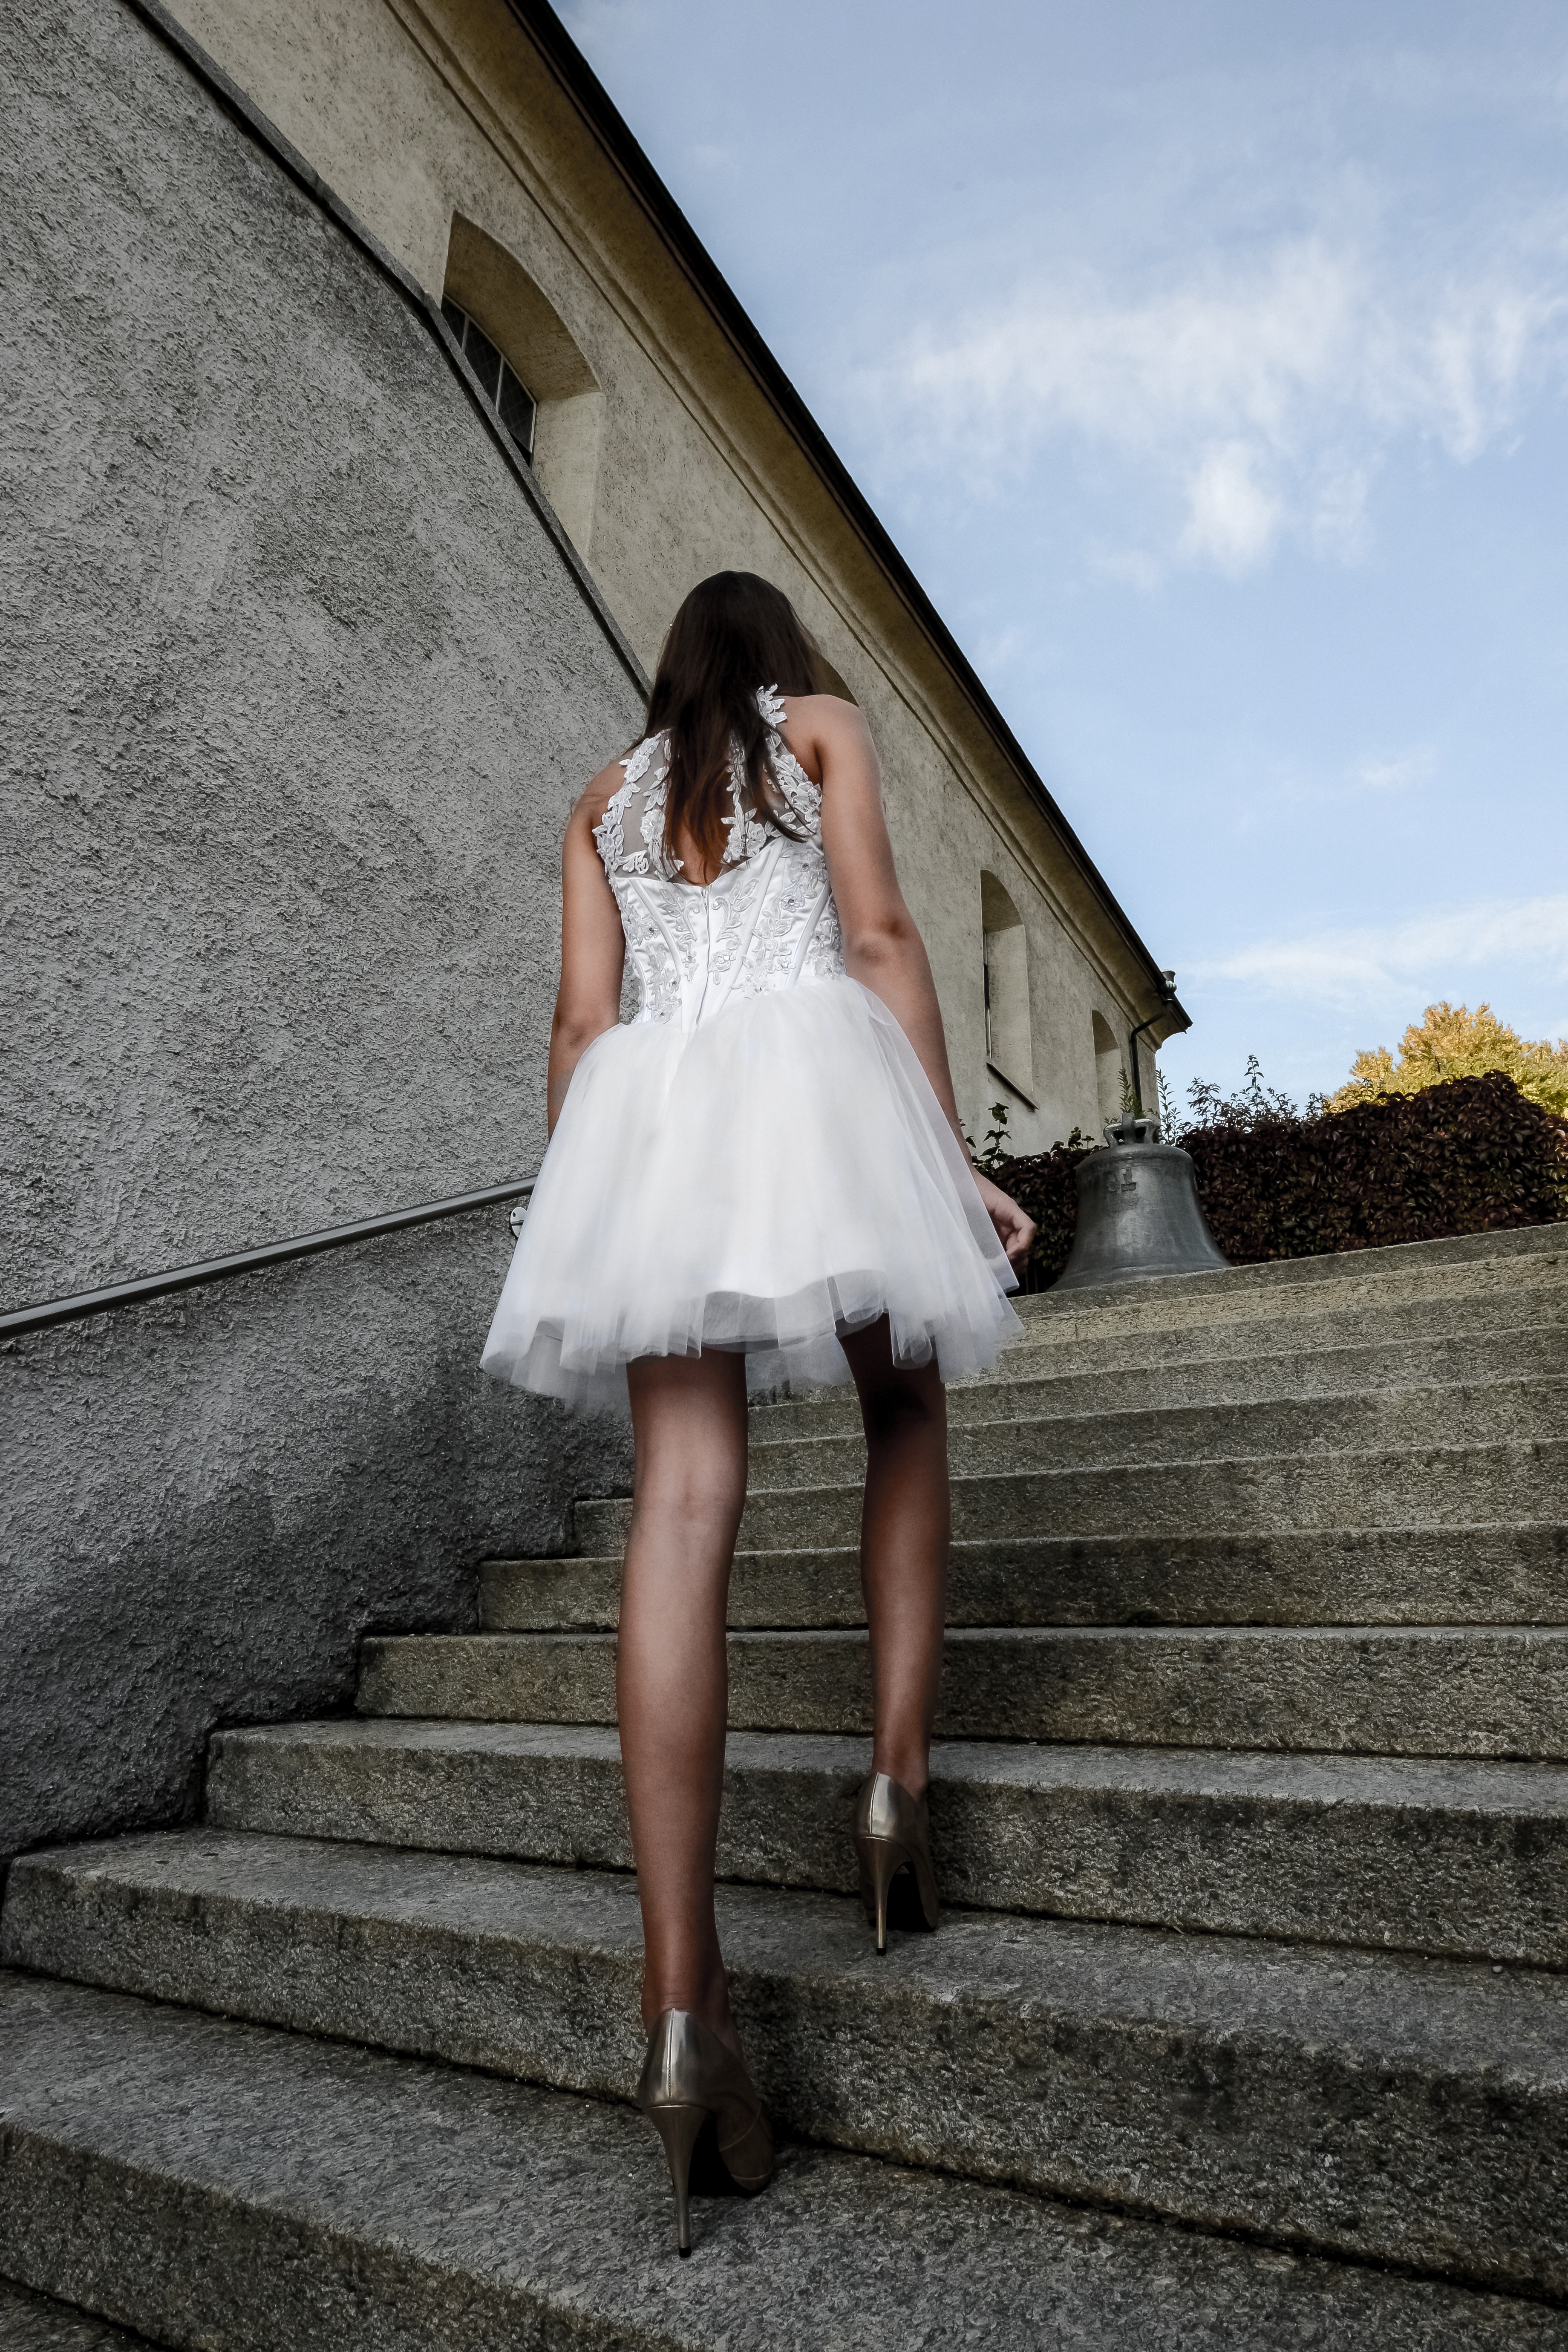
person, woman, white, photography, steps, female, model, young, spring, romantic, fashion, blue, clothing, lady, wedding dress, bride, marriage, ceremony, dress, luxury, legs, photograph, snapshot, beauty, up, beautiful, sexy, style, skirt, gown, bridal, photo shoot, bridal clothing, staitrs